Riceboy Sleeps (film)

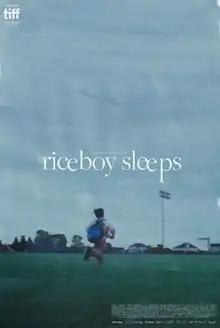
Film poster

Riceboy Sleeps is a 2022 Canadian drama film, written, produced, edited, and directed by Anthony Shim. Based in part on Shim's own childhood, the film centres on So-Young (Choi Seung-yoon), a Korean immigrant single mother raising her teenage son Dong-Hyun (Ethan Hwang) after moving to Canada to give him a better life.